Grub (Oberbay) station

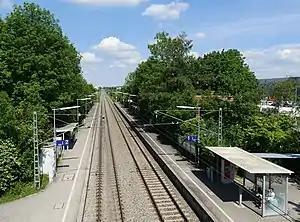
2020

Grub (Oberbay) station is a railway station in Grub in the municipality of Poing, located in the Ebersberg district in Bavaria, Germany.